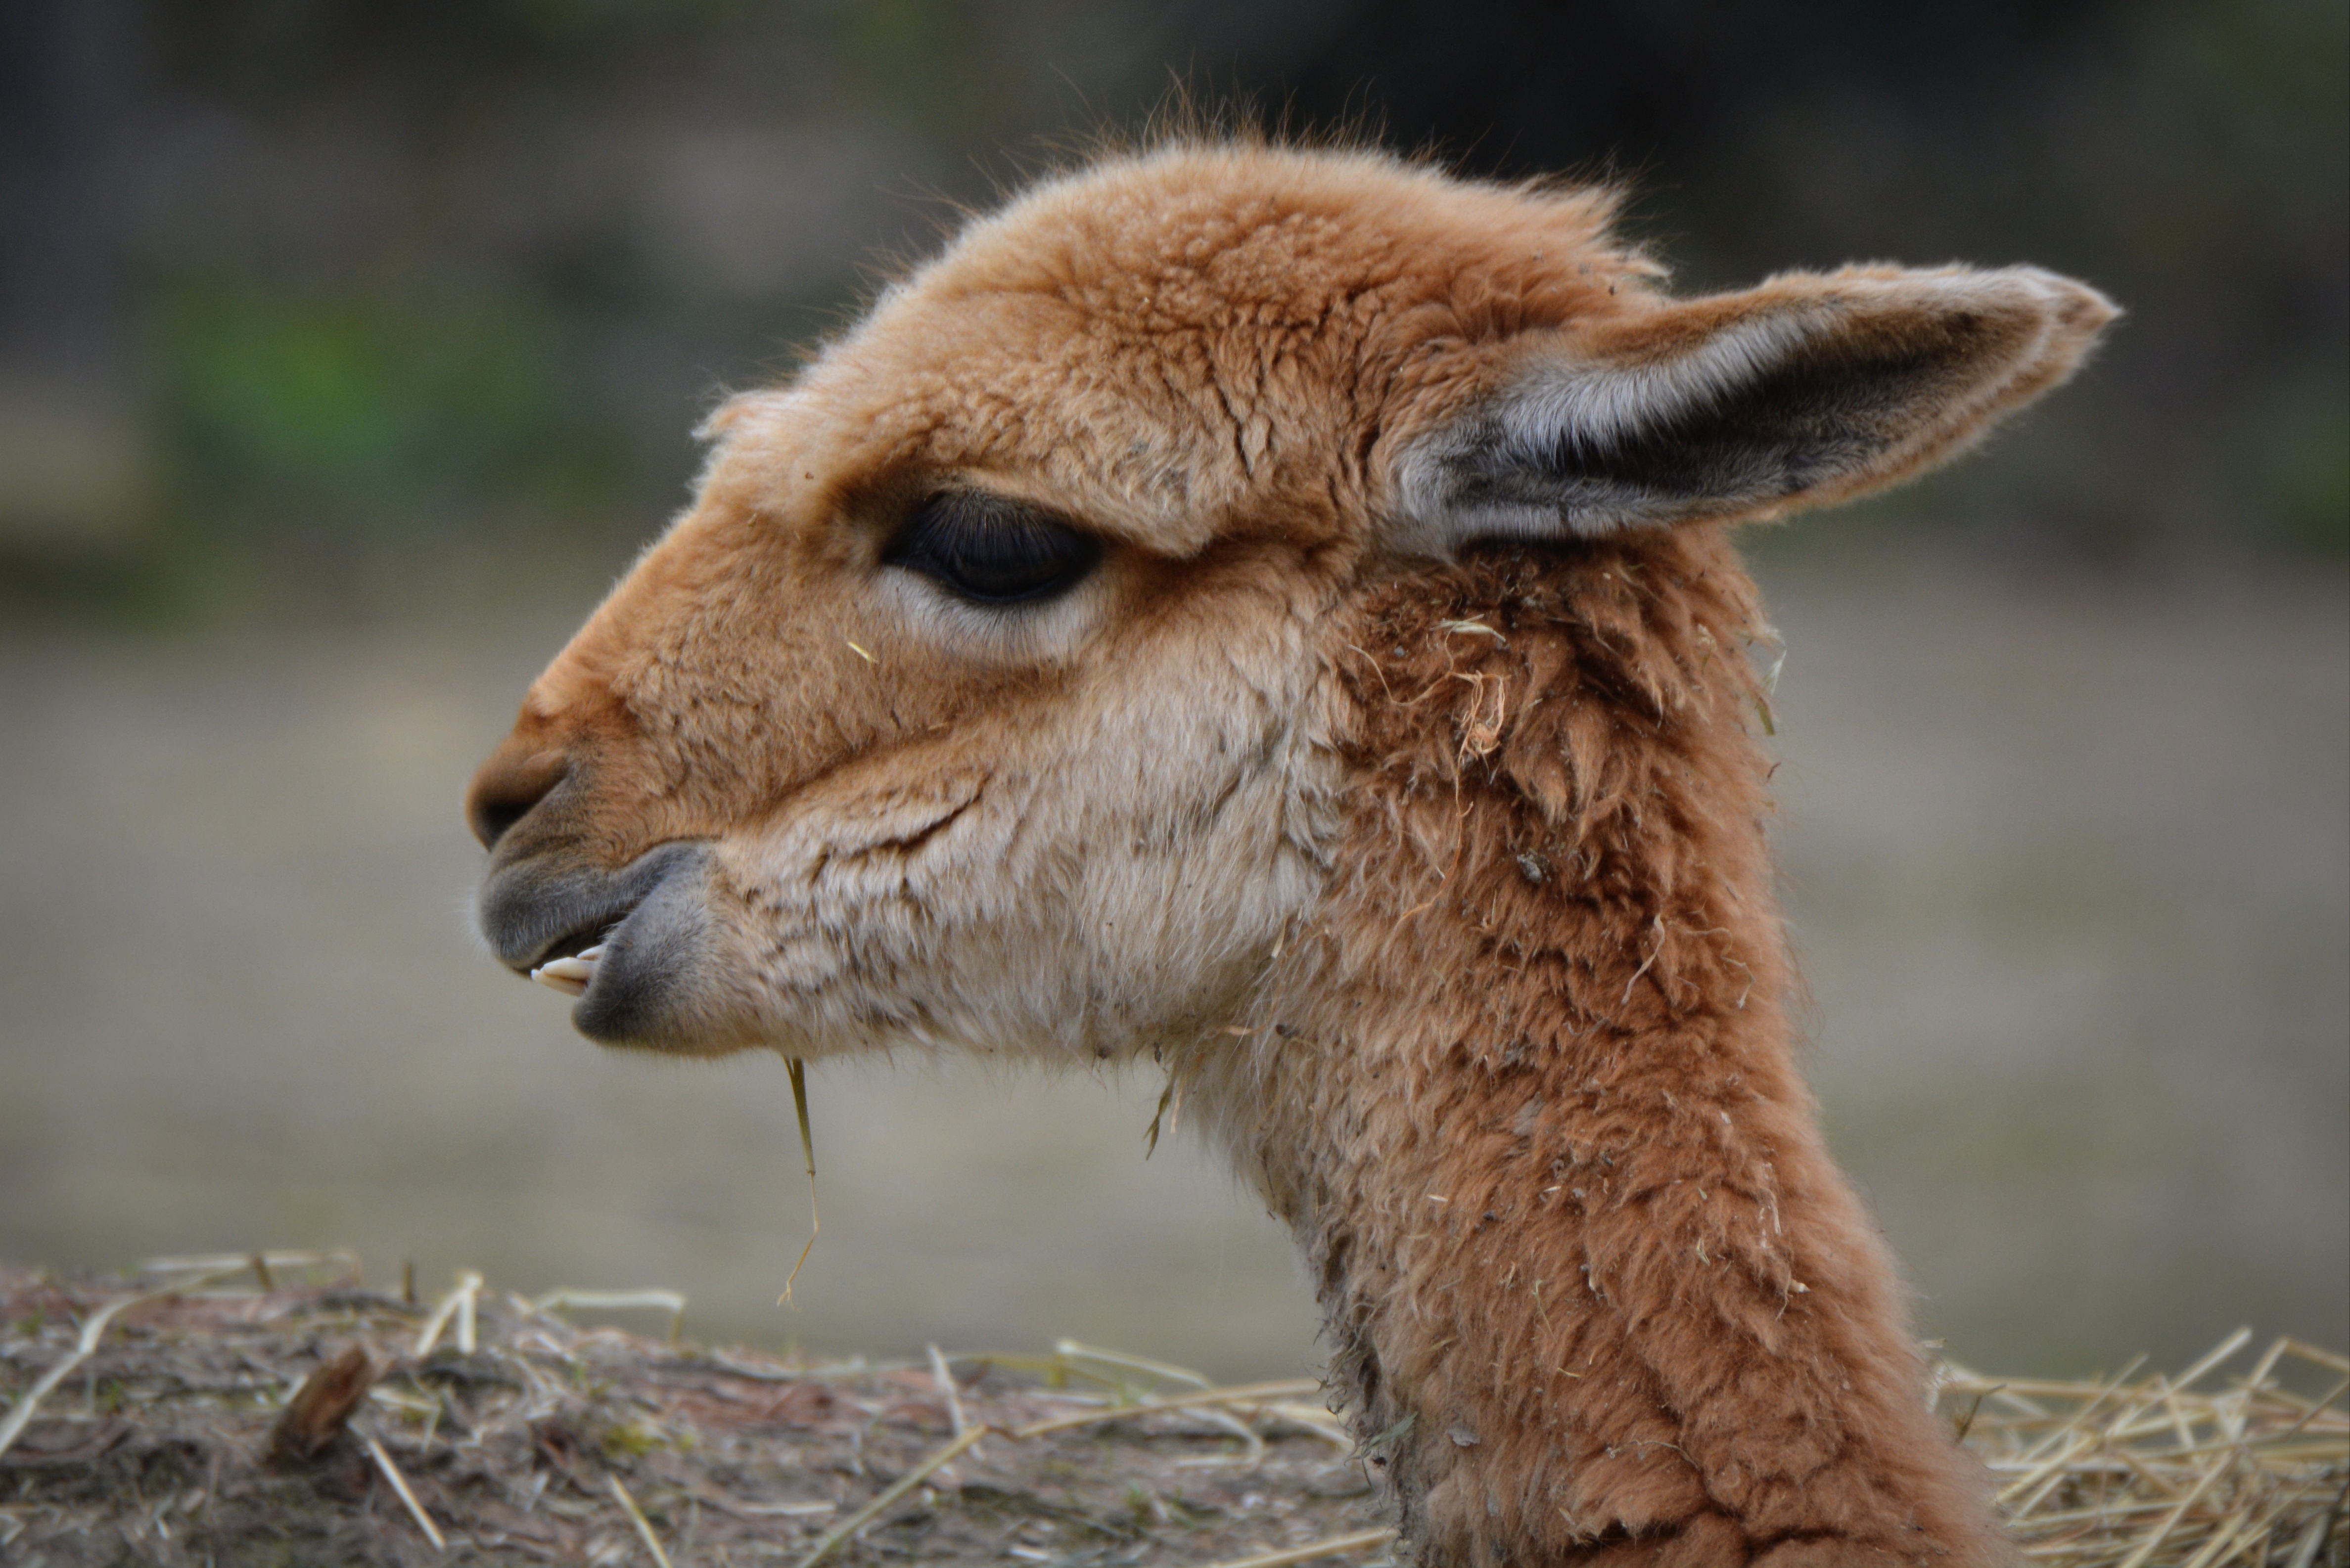
animal, wildlife, sheep, mammal, fauna, alpaca, vertebrate, vicuna, camel like mammal, arabian camel, the vicu a